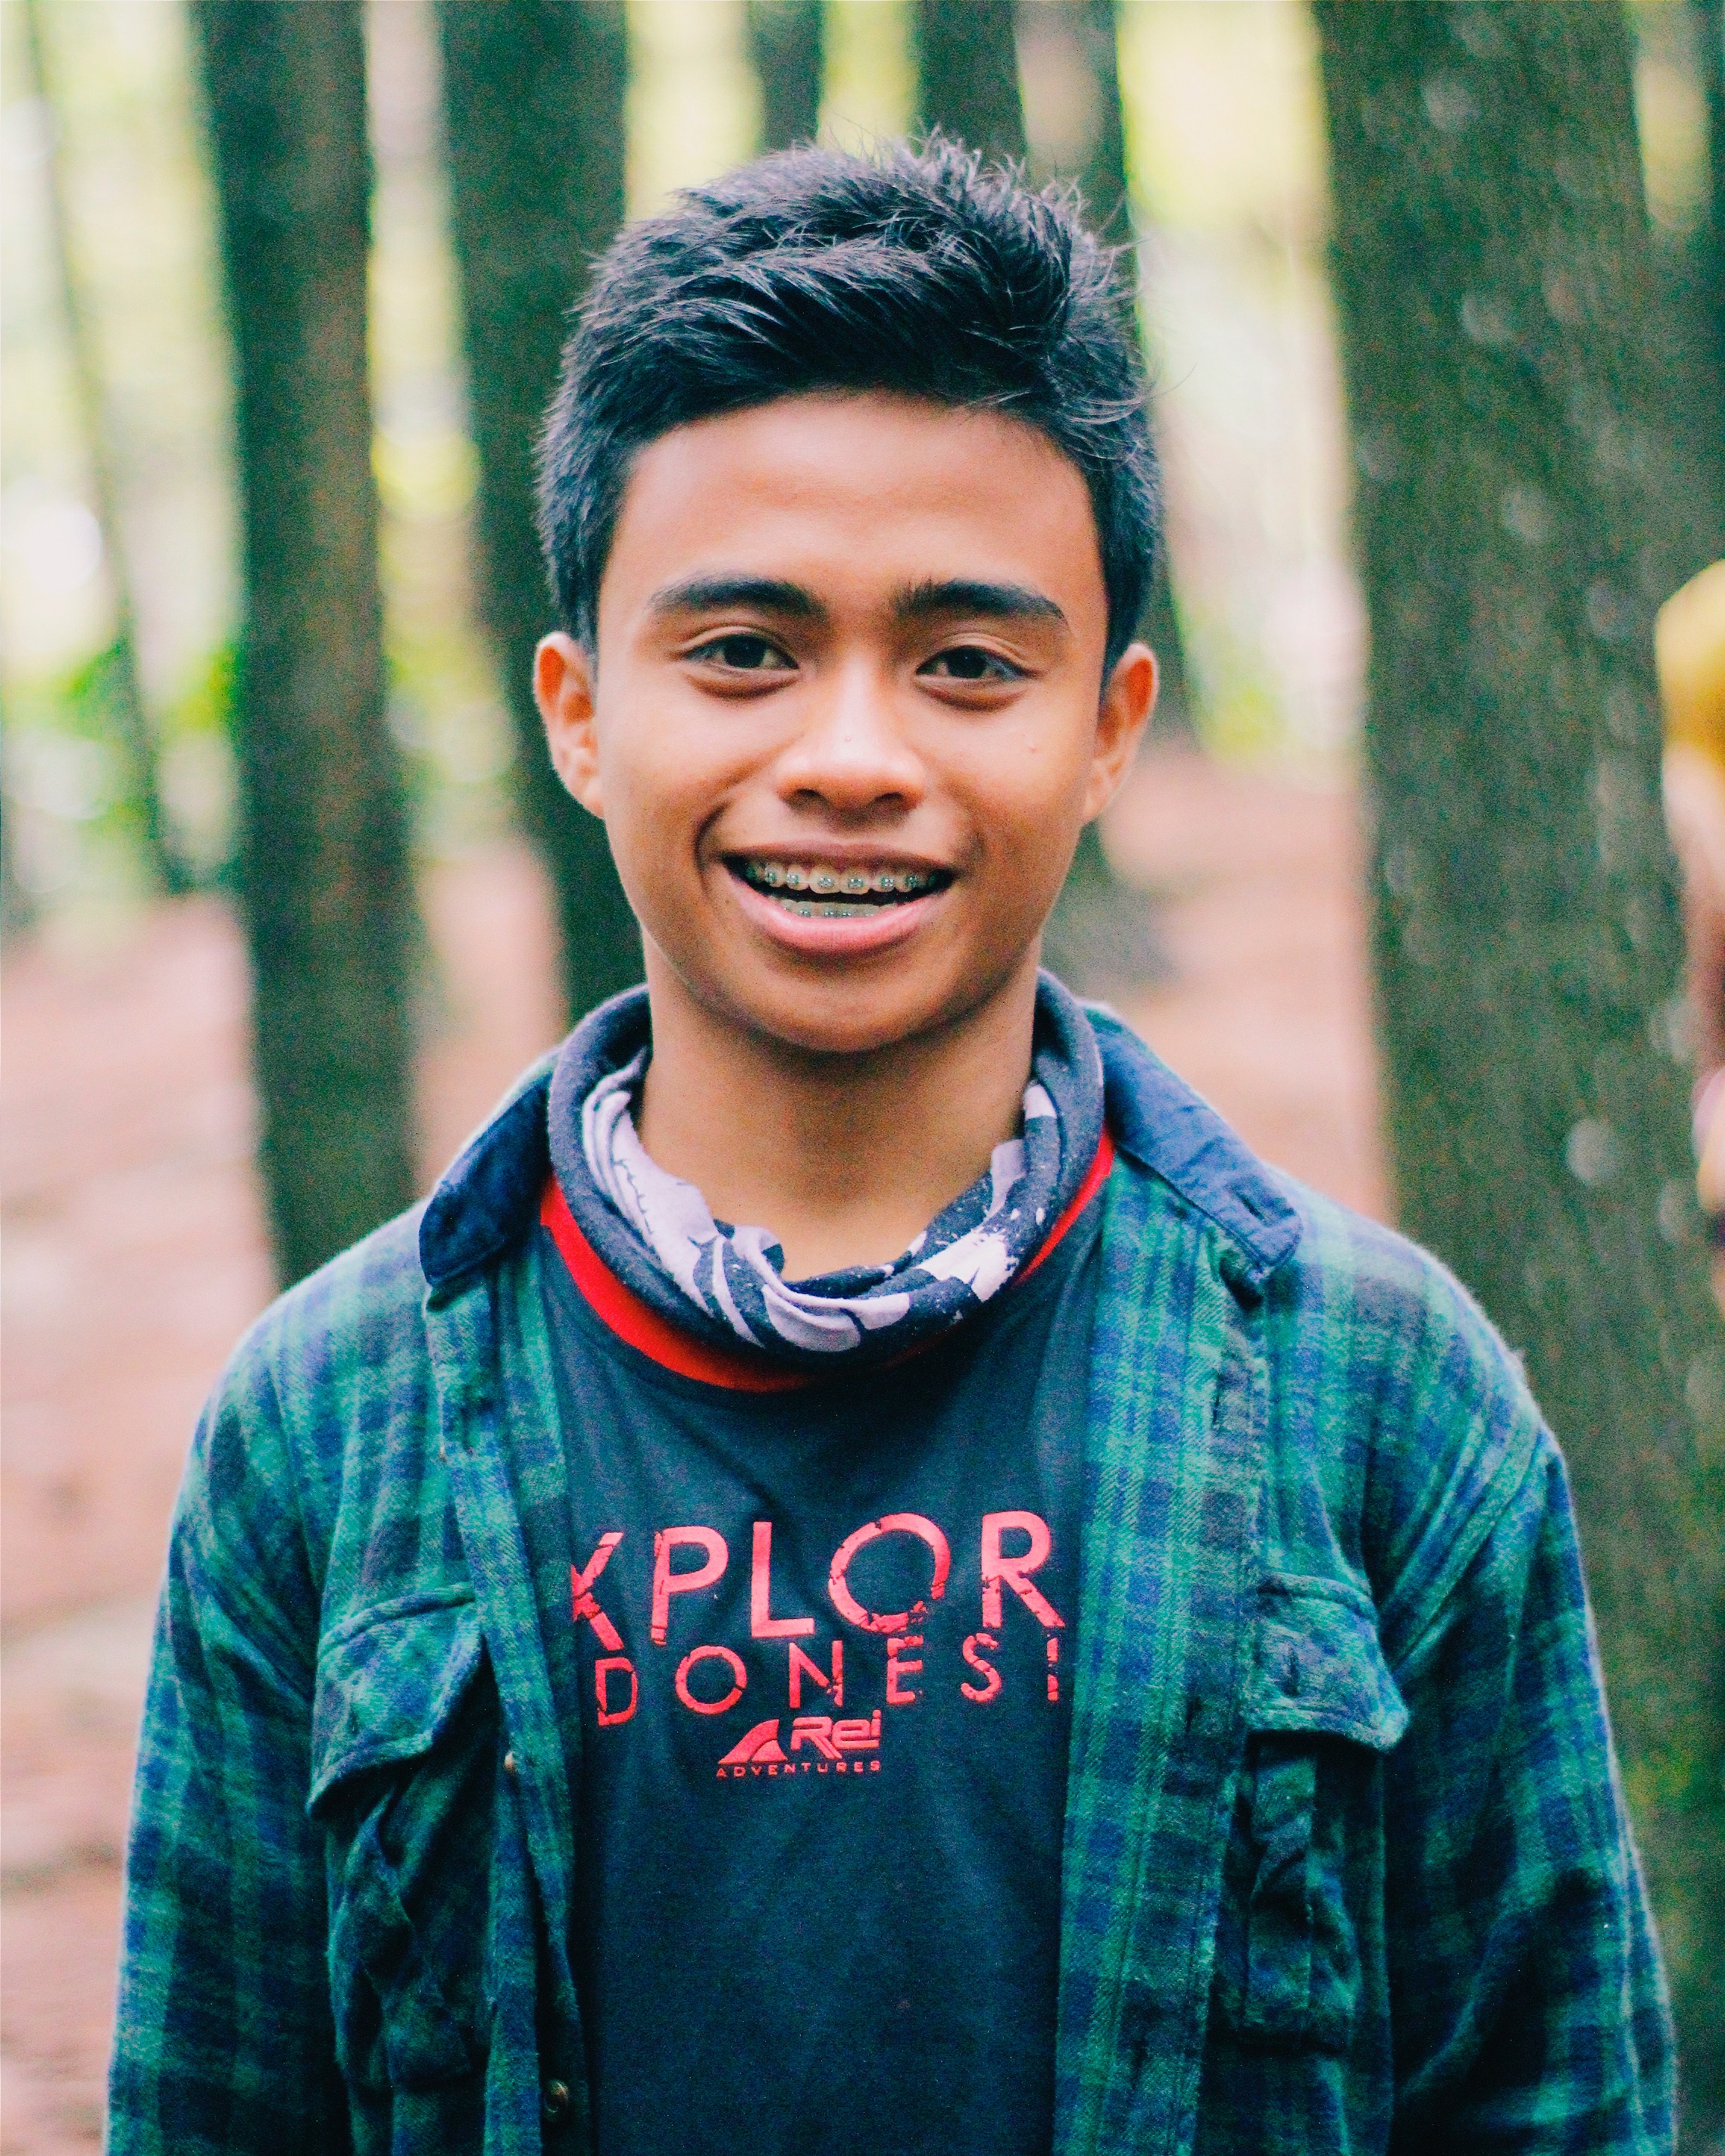
person, people, photography, portrait, color, blue, facial expression, smile, photograph, beauty, photo shoot, portrait photography